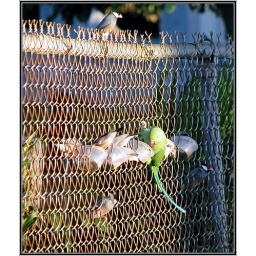
They share bird seeds at the cemetery fence near our place in Honolulu.